Gary Rossington

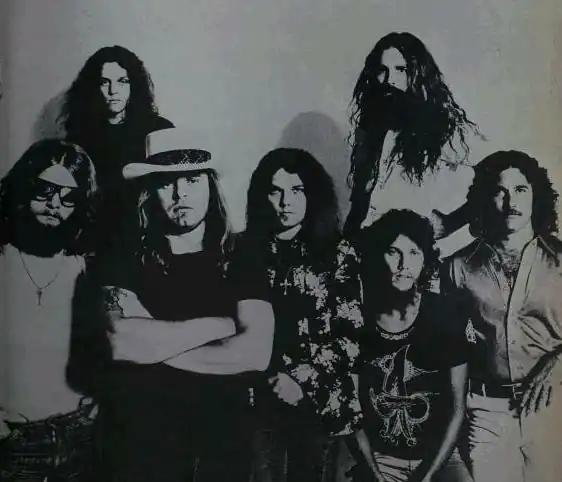
Rossington (center) with Lynyrd Skynyrd in 1977

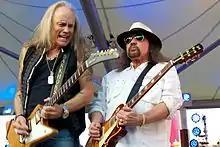
Rossington (right) performing alongside Rickey Medlocke in 2011

Rossington's instrument of choice was a 1959 Gibson Les Paul which he had purchased from a woman whose boyfriend had left her and left behind his guitar. He named it "Berniece" in honor of his mother, whom he was extremely close to after the death of his father. Rossington played lead guitar on "Tuesday's Gone" and the slide guitar for "Free Bird". Along with Collins, Rossington also provided the guitar work for "Simple Man". Besides the Les Paul, he used various other Gibson Guitars including Gibson SGs. Gibson also released a Gary Rossington SG/Les Paul in their Custom Shop. For most of his career, he played through Marshall and Peavey amplifiers.